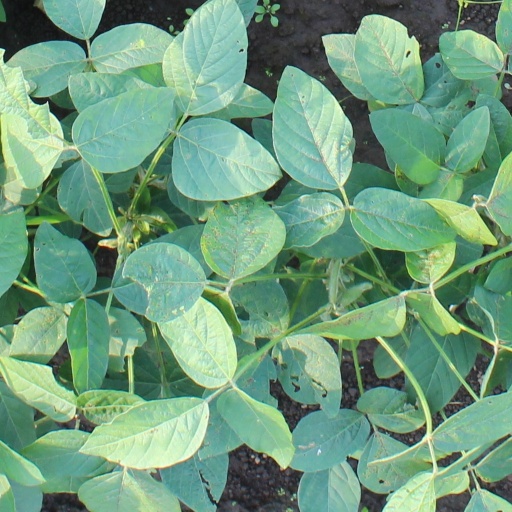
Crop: soybean